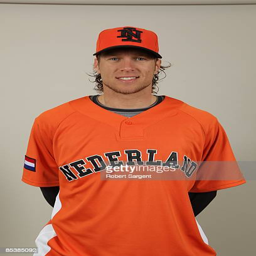
person of the team poses during a photo day